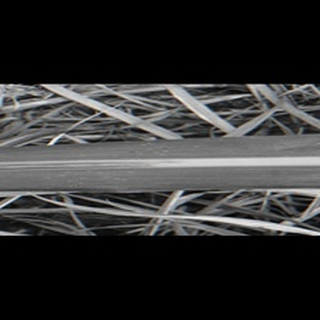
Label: sugarcane_red_rot